Trøym

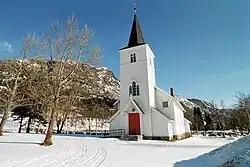
Hemsedal Church at Trøym

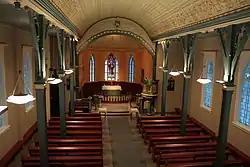
Interior of Hemsedal Church

Trøym is a village and the site of the administrative center of Hemsedal municipality in Buskerud county, Norway.